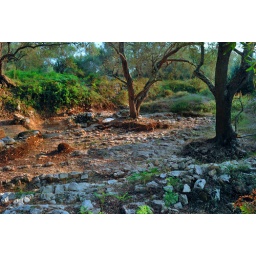
The road to Erimitis Neolithic burial ground in Olive grobe Magazia